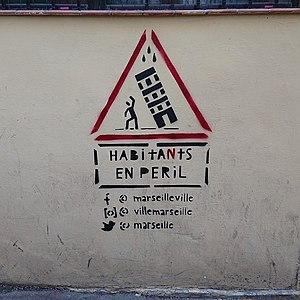
L'effondrement des immeubles rue d'Aubagne à Marseille se produit le 5 novembre 2018 à 9 h, provoquant la mort de huit personnes. Il s'agissait de deux immeubles vétustes du centre ville, aux nᵒ 63 et nᵒ 65 rue d'Aubagne, dans le quartier populaire de Noailles. Les secours démolissent immédiatement l'immeuble adjacent du nᵒ 67 également fragilisé.